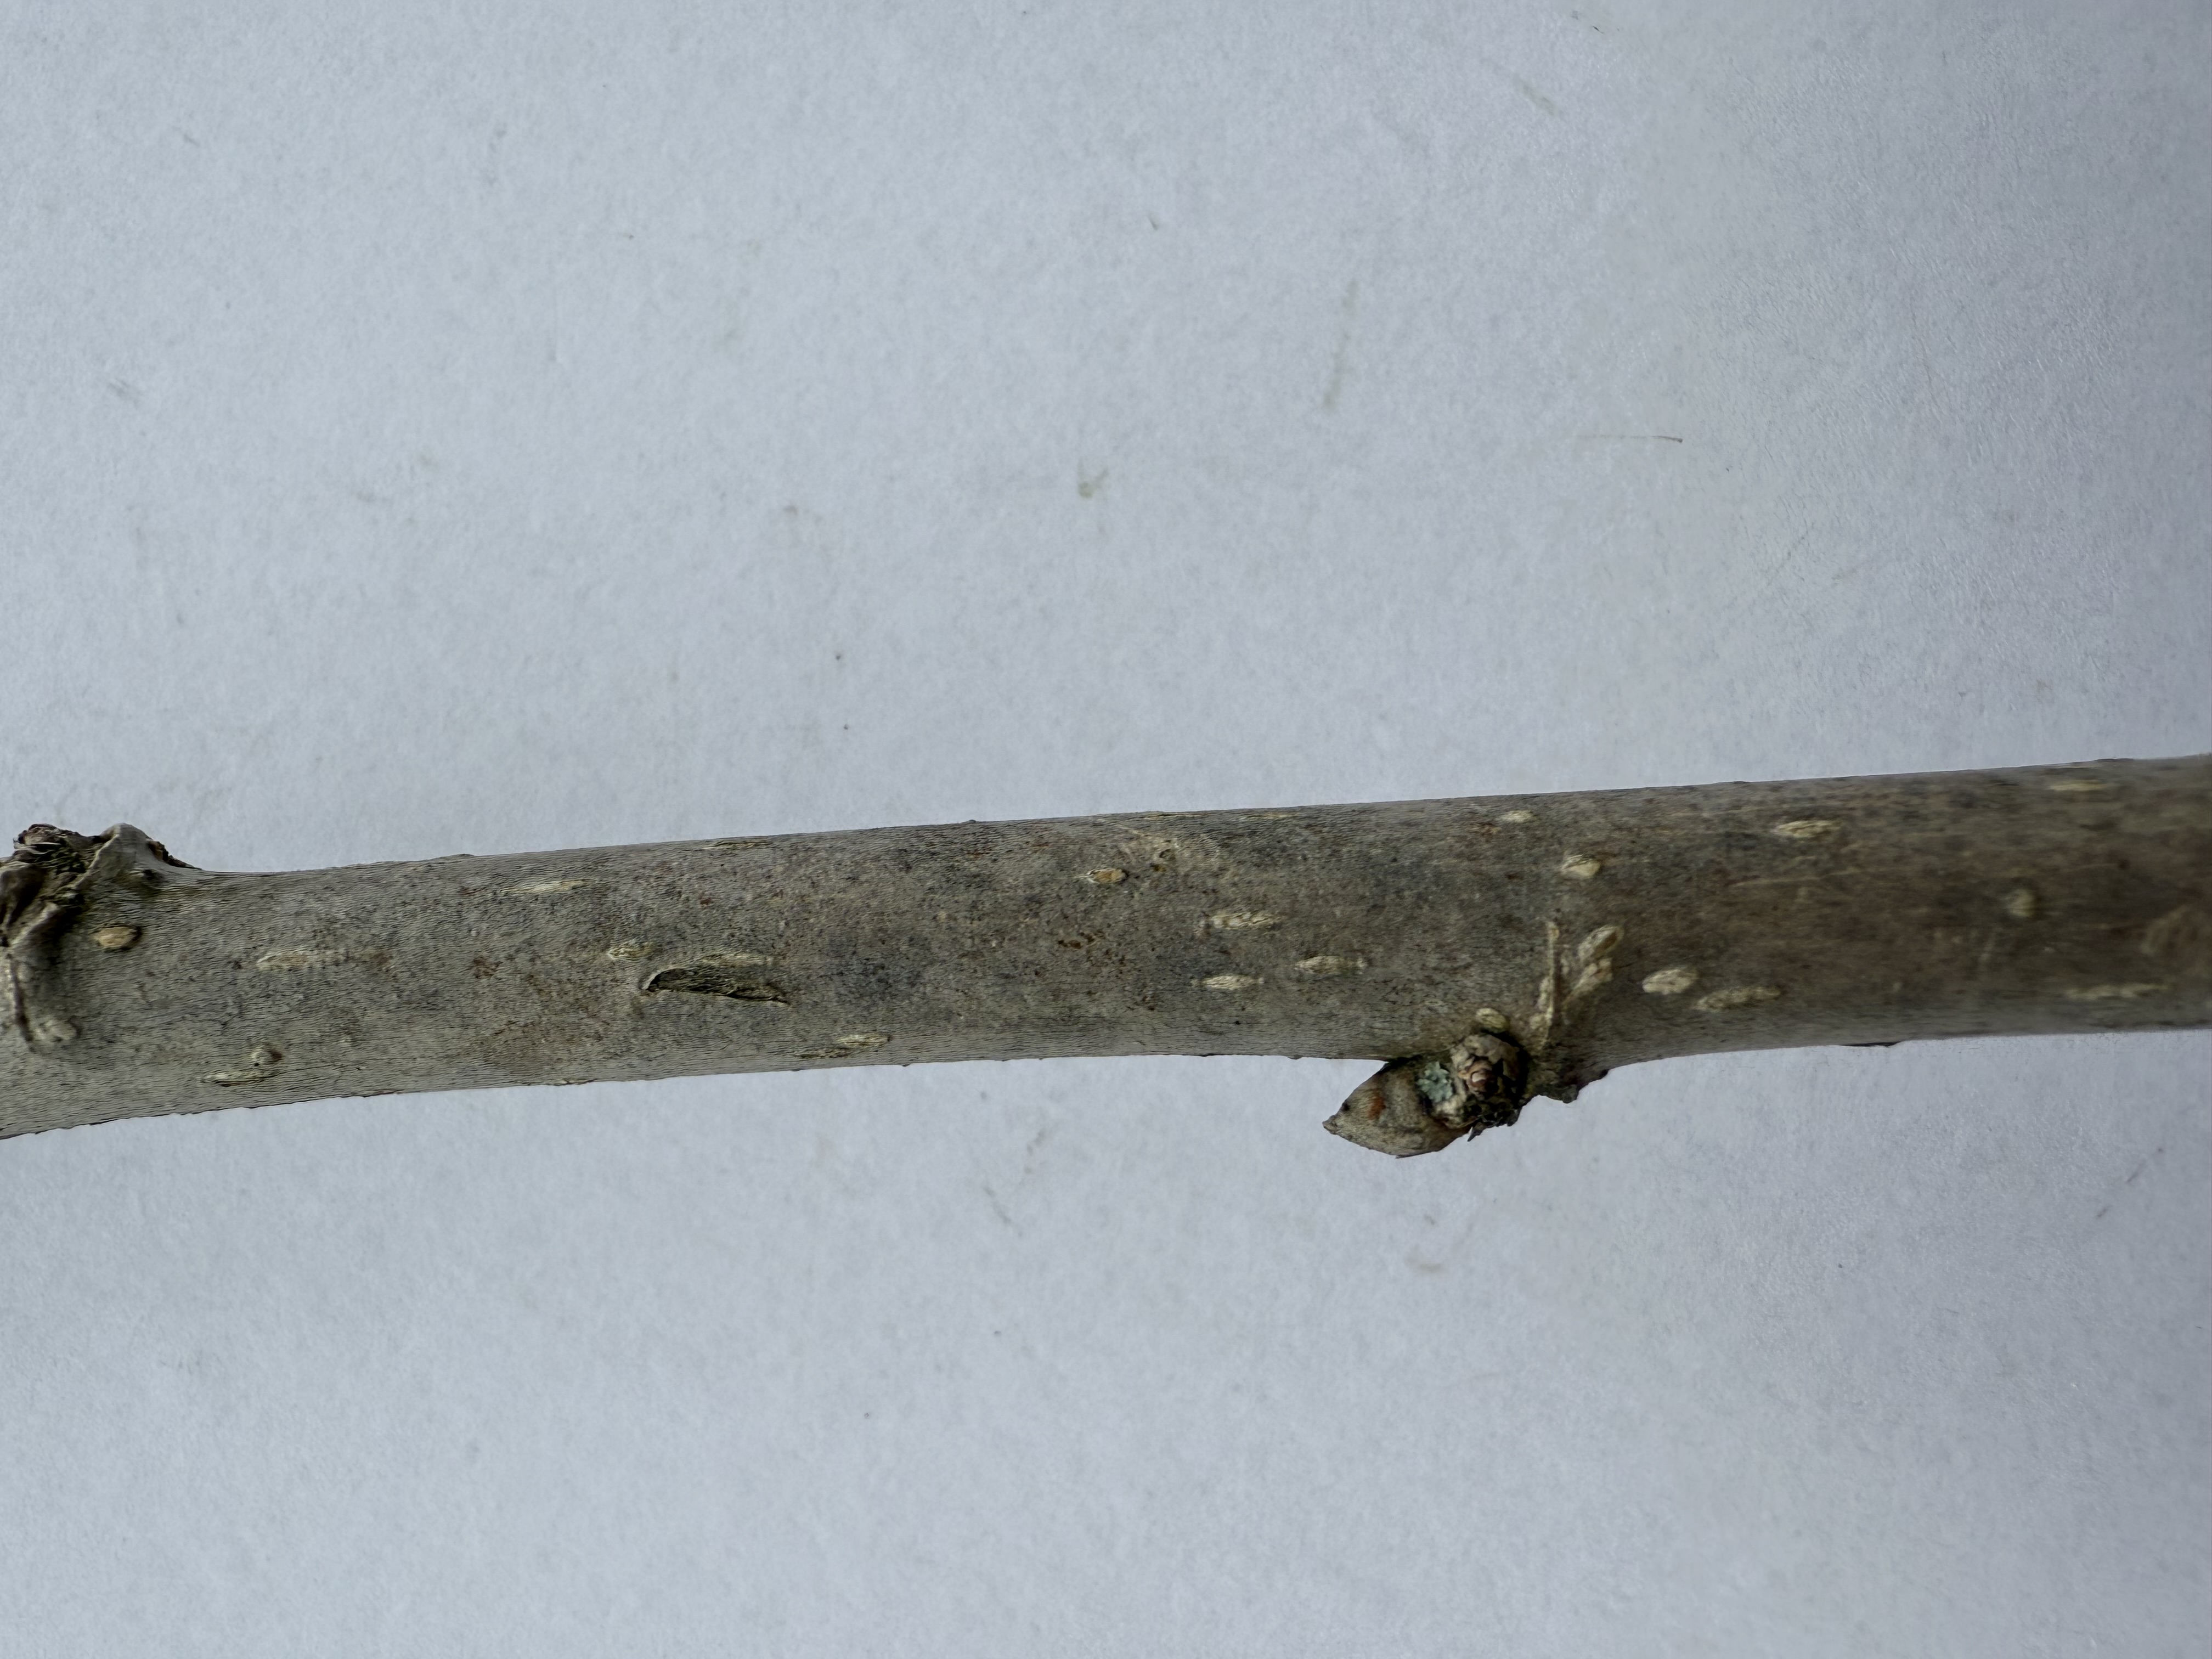
Variety: White Mulberry